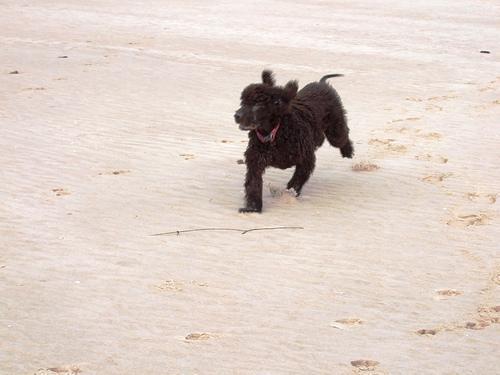
Irish_water_spaniel